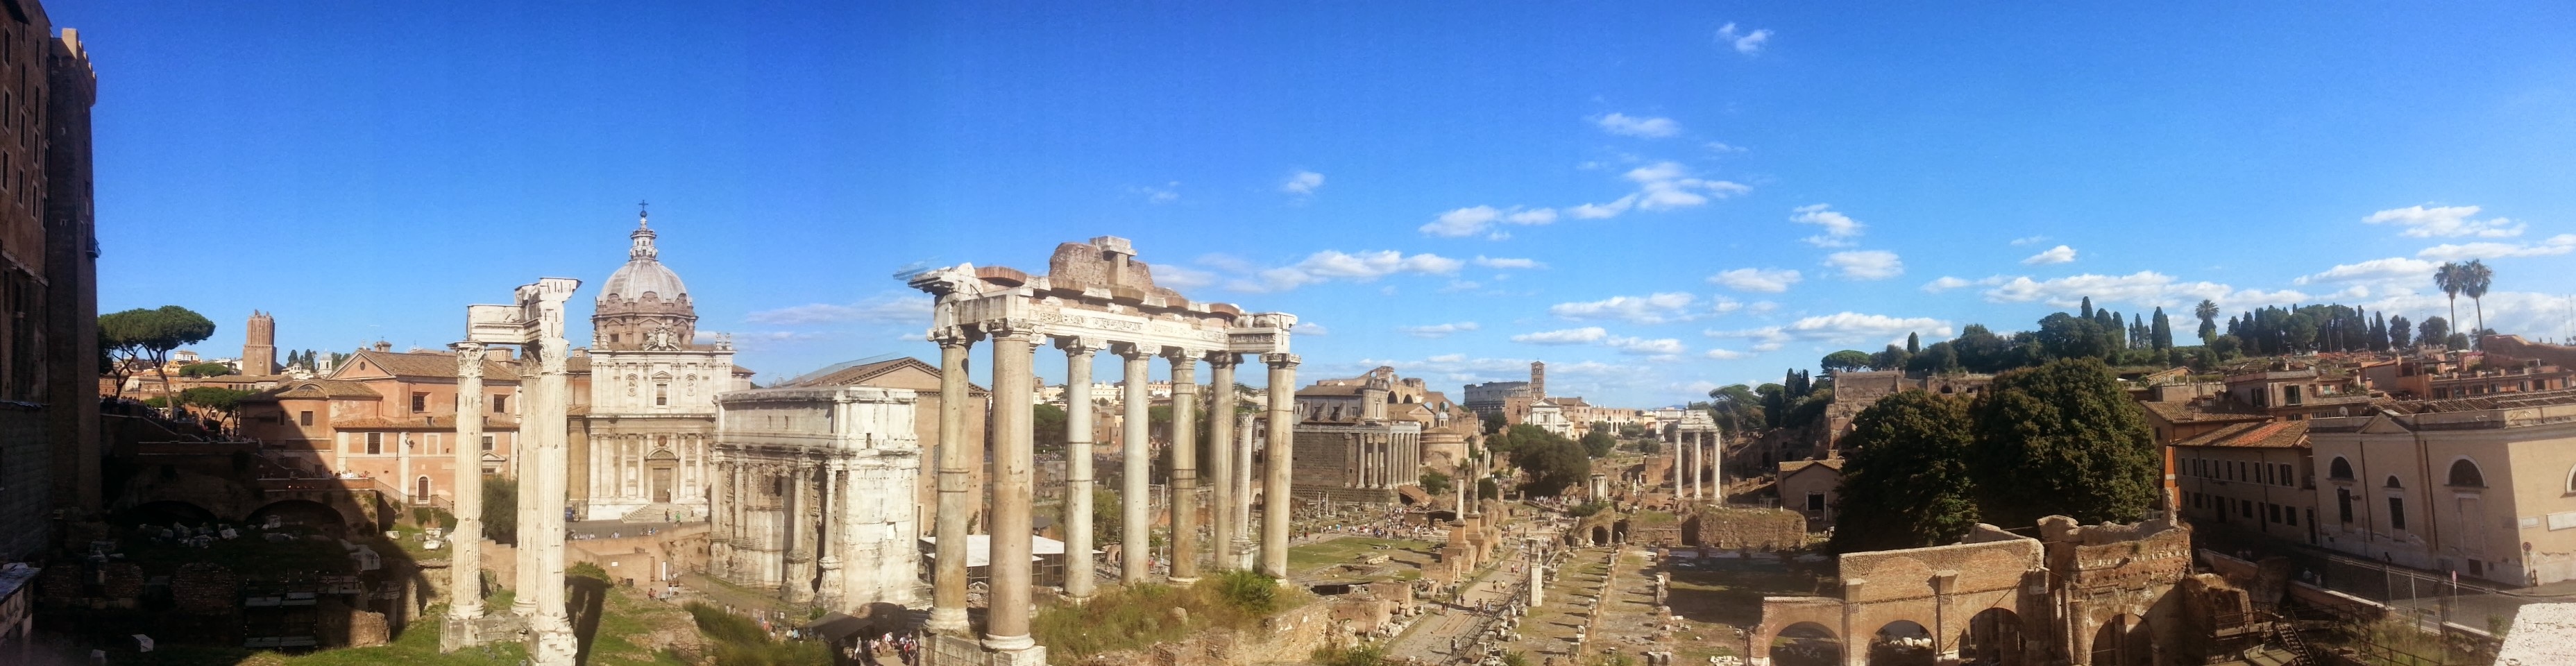
building, panorama, castle, ancient, italy, cathedral, old town, rome, roman, historical, the ruins of the, tours, historic site, september in rome